Su Huan-chih

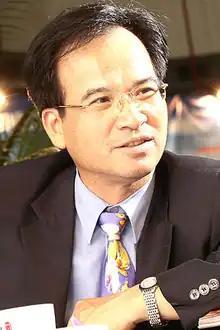
Su in 2007

Su Huan-chih (born July 20, 1956) is a Taiwanese politician who was the magistrate of Tainan County from 2001 to 2010, until Tainan County's merger into Tainan City. Born in a rural township in southern Taiwan, Su graduated from National Taiwan University. He passed the bar examination in 1986 and started his career as a lawyer.